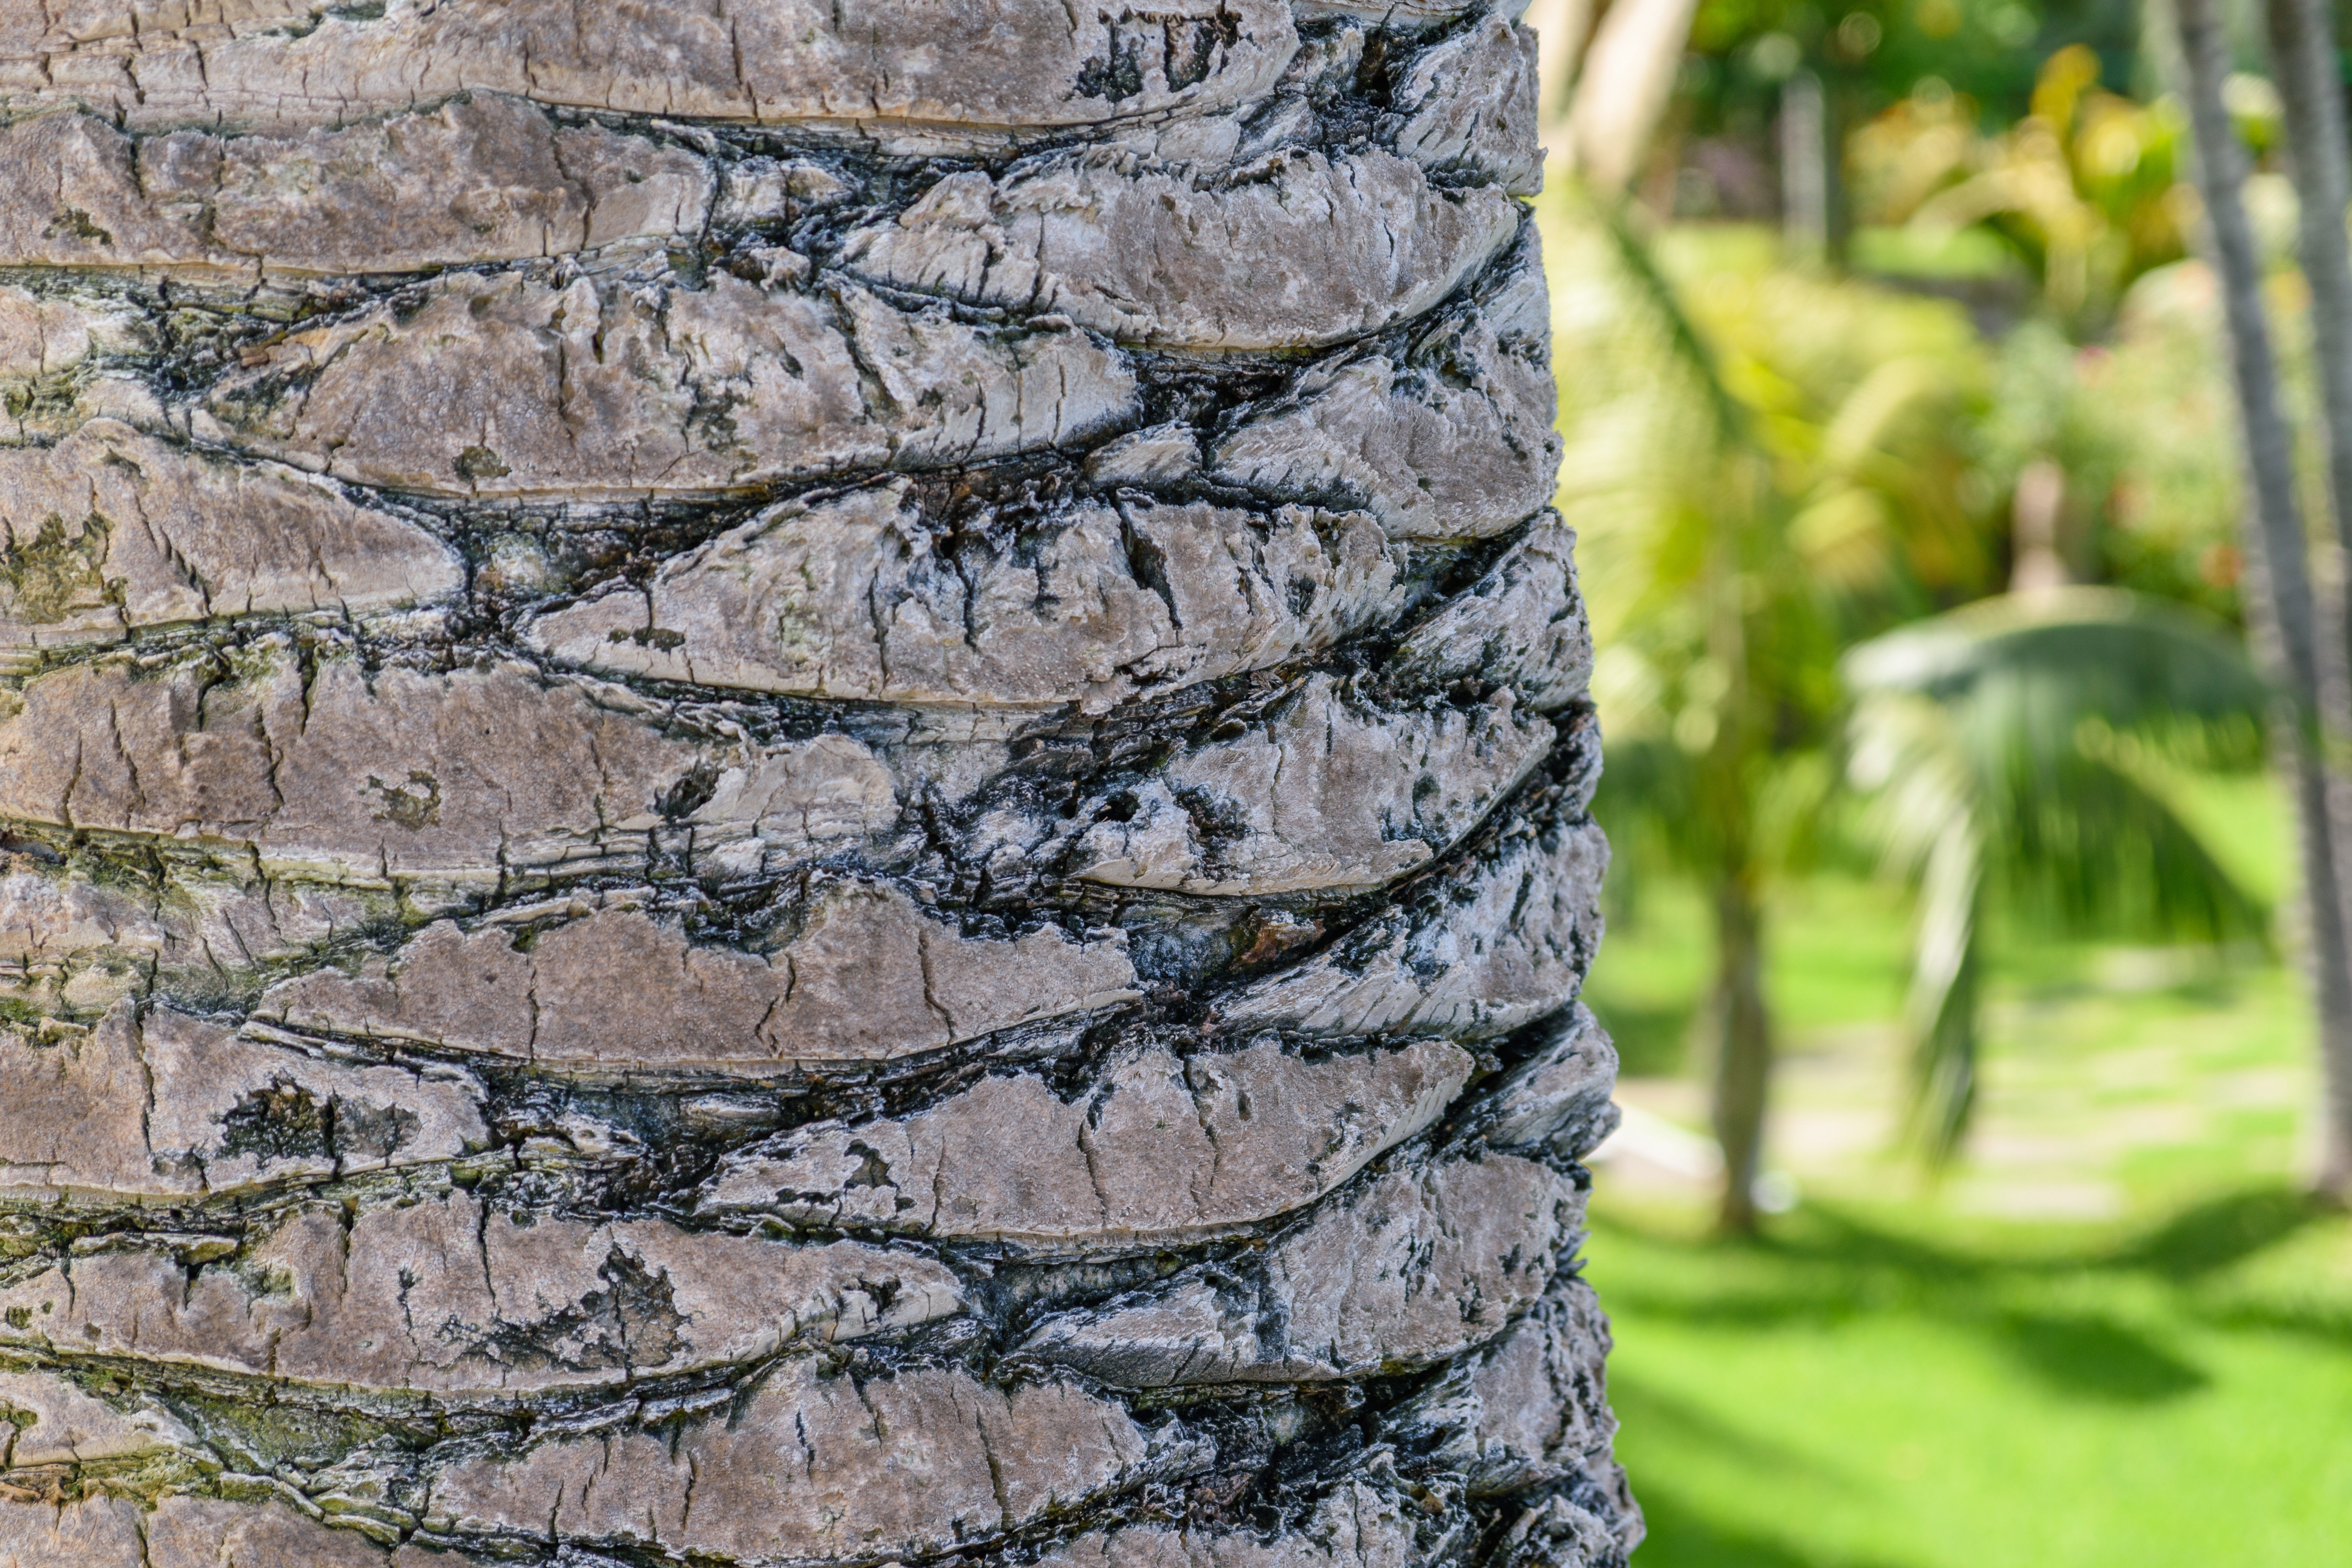
tree, nature, rock, branch, plant, wood, leaf, trunk, green, palm, birch, soil, garden, terrain, close, tribe, geology, section, flowering plant, palm tree root, woody plant, land plant